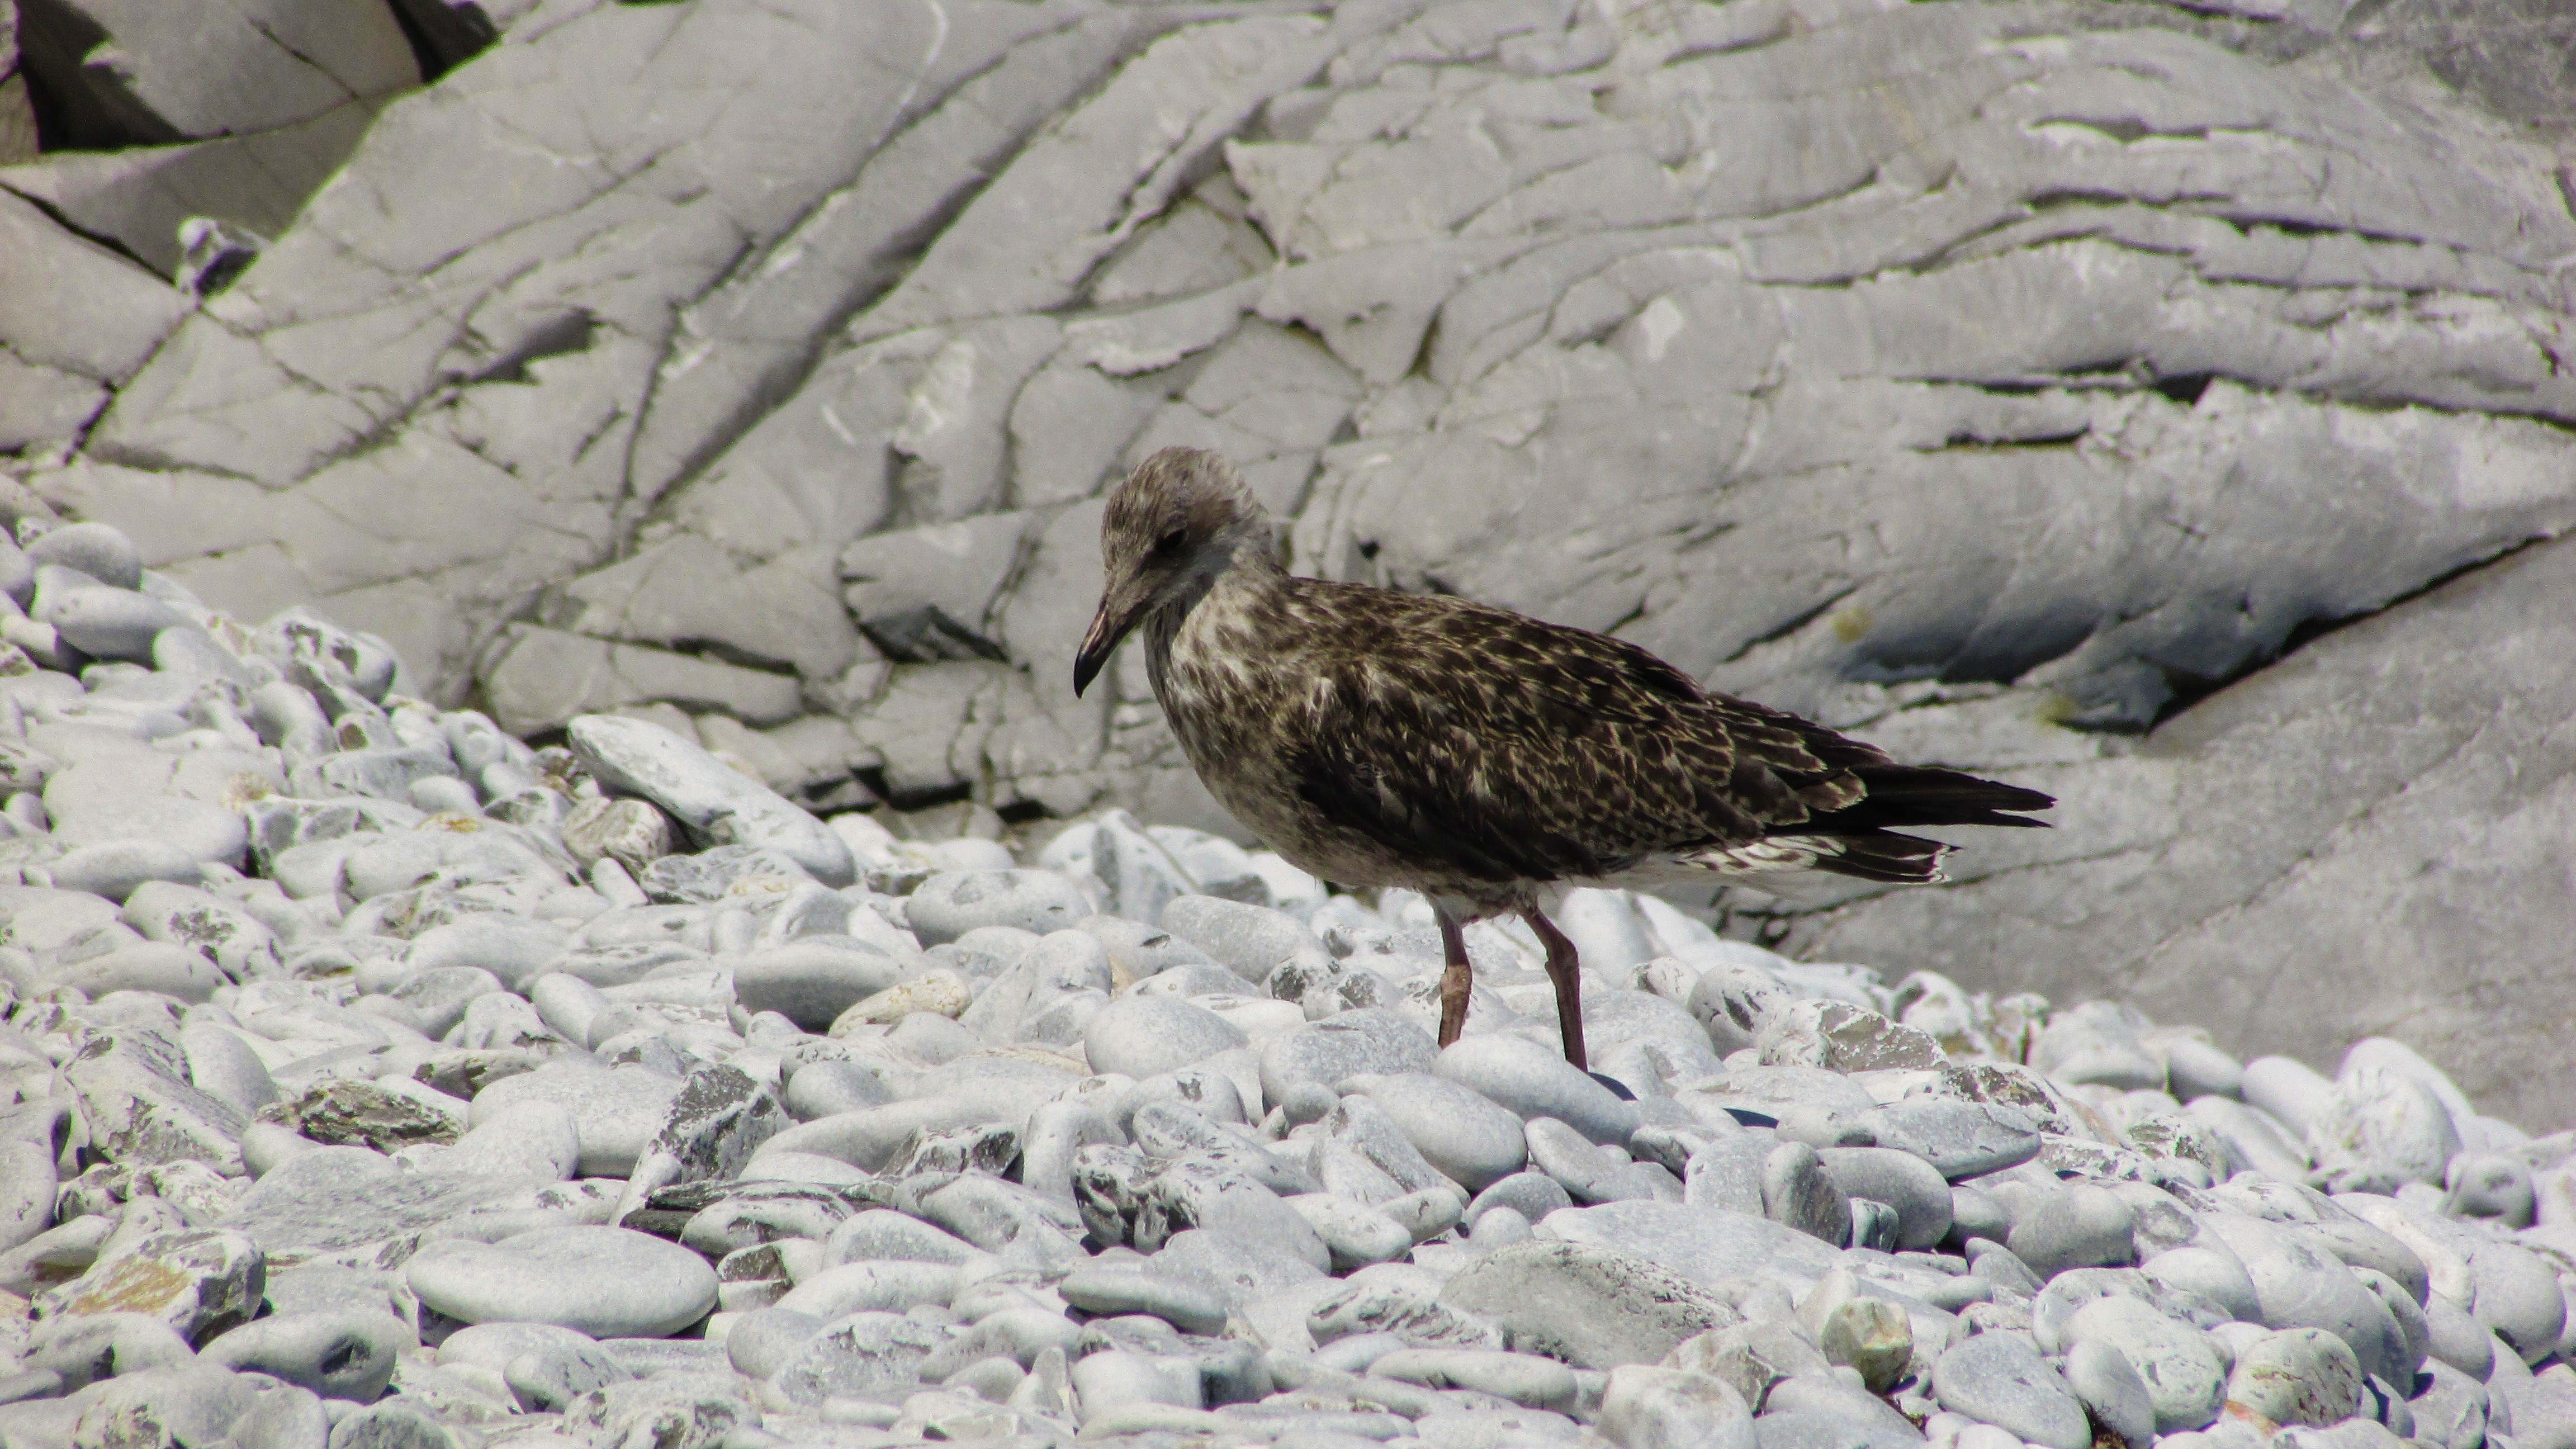
beach, sea, nature, snow, winter, bird, animal, seagull, wildlife, wild, gull, gray, fauna, grey, vertebrate, greece, skiathos, lalaria beach